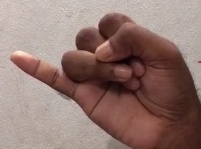
ASL sign: J